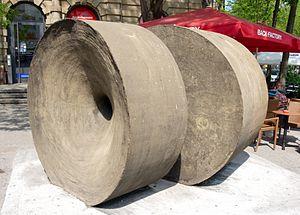
""Time Wheels"" (""roues du temps"") de Hedi Schwöbel (2009), sculpture en béton et marc de café, faisant face à la gare de Ludwigsburg